Anders Blume

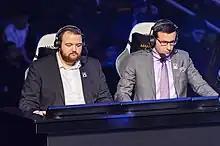
Blume (left) at IEM San Jose 2015

Blume's entry into commentary stemmed from his dissatisfaction with the commentators at the time he played the game. He was unsatisfied with how they described the game, in particular their failure to acknowledge the use of flashes, smoke, and grenades as a tactical element.